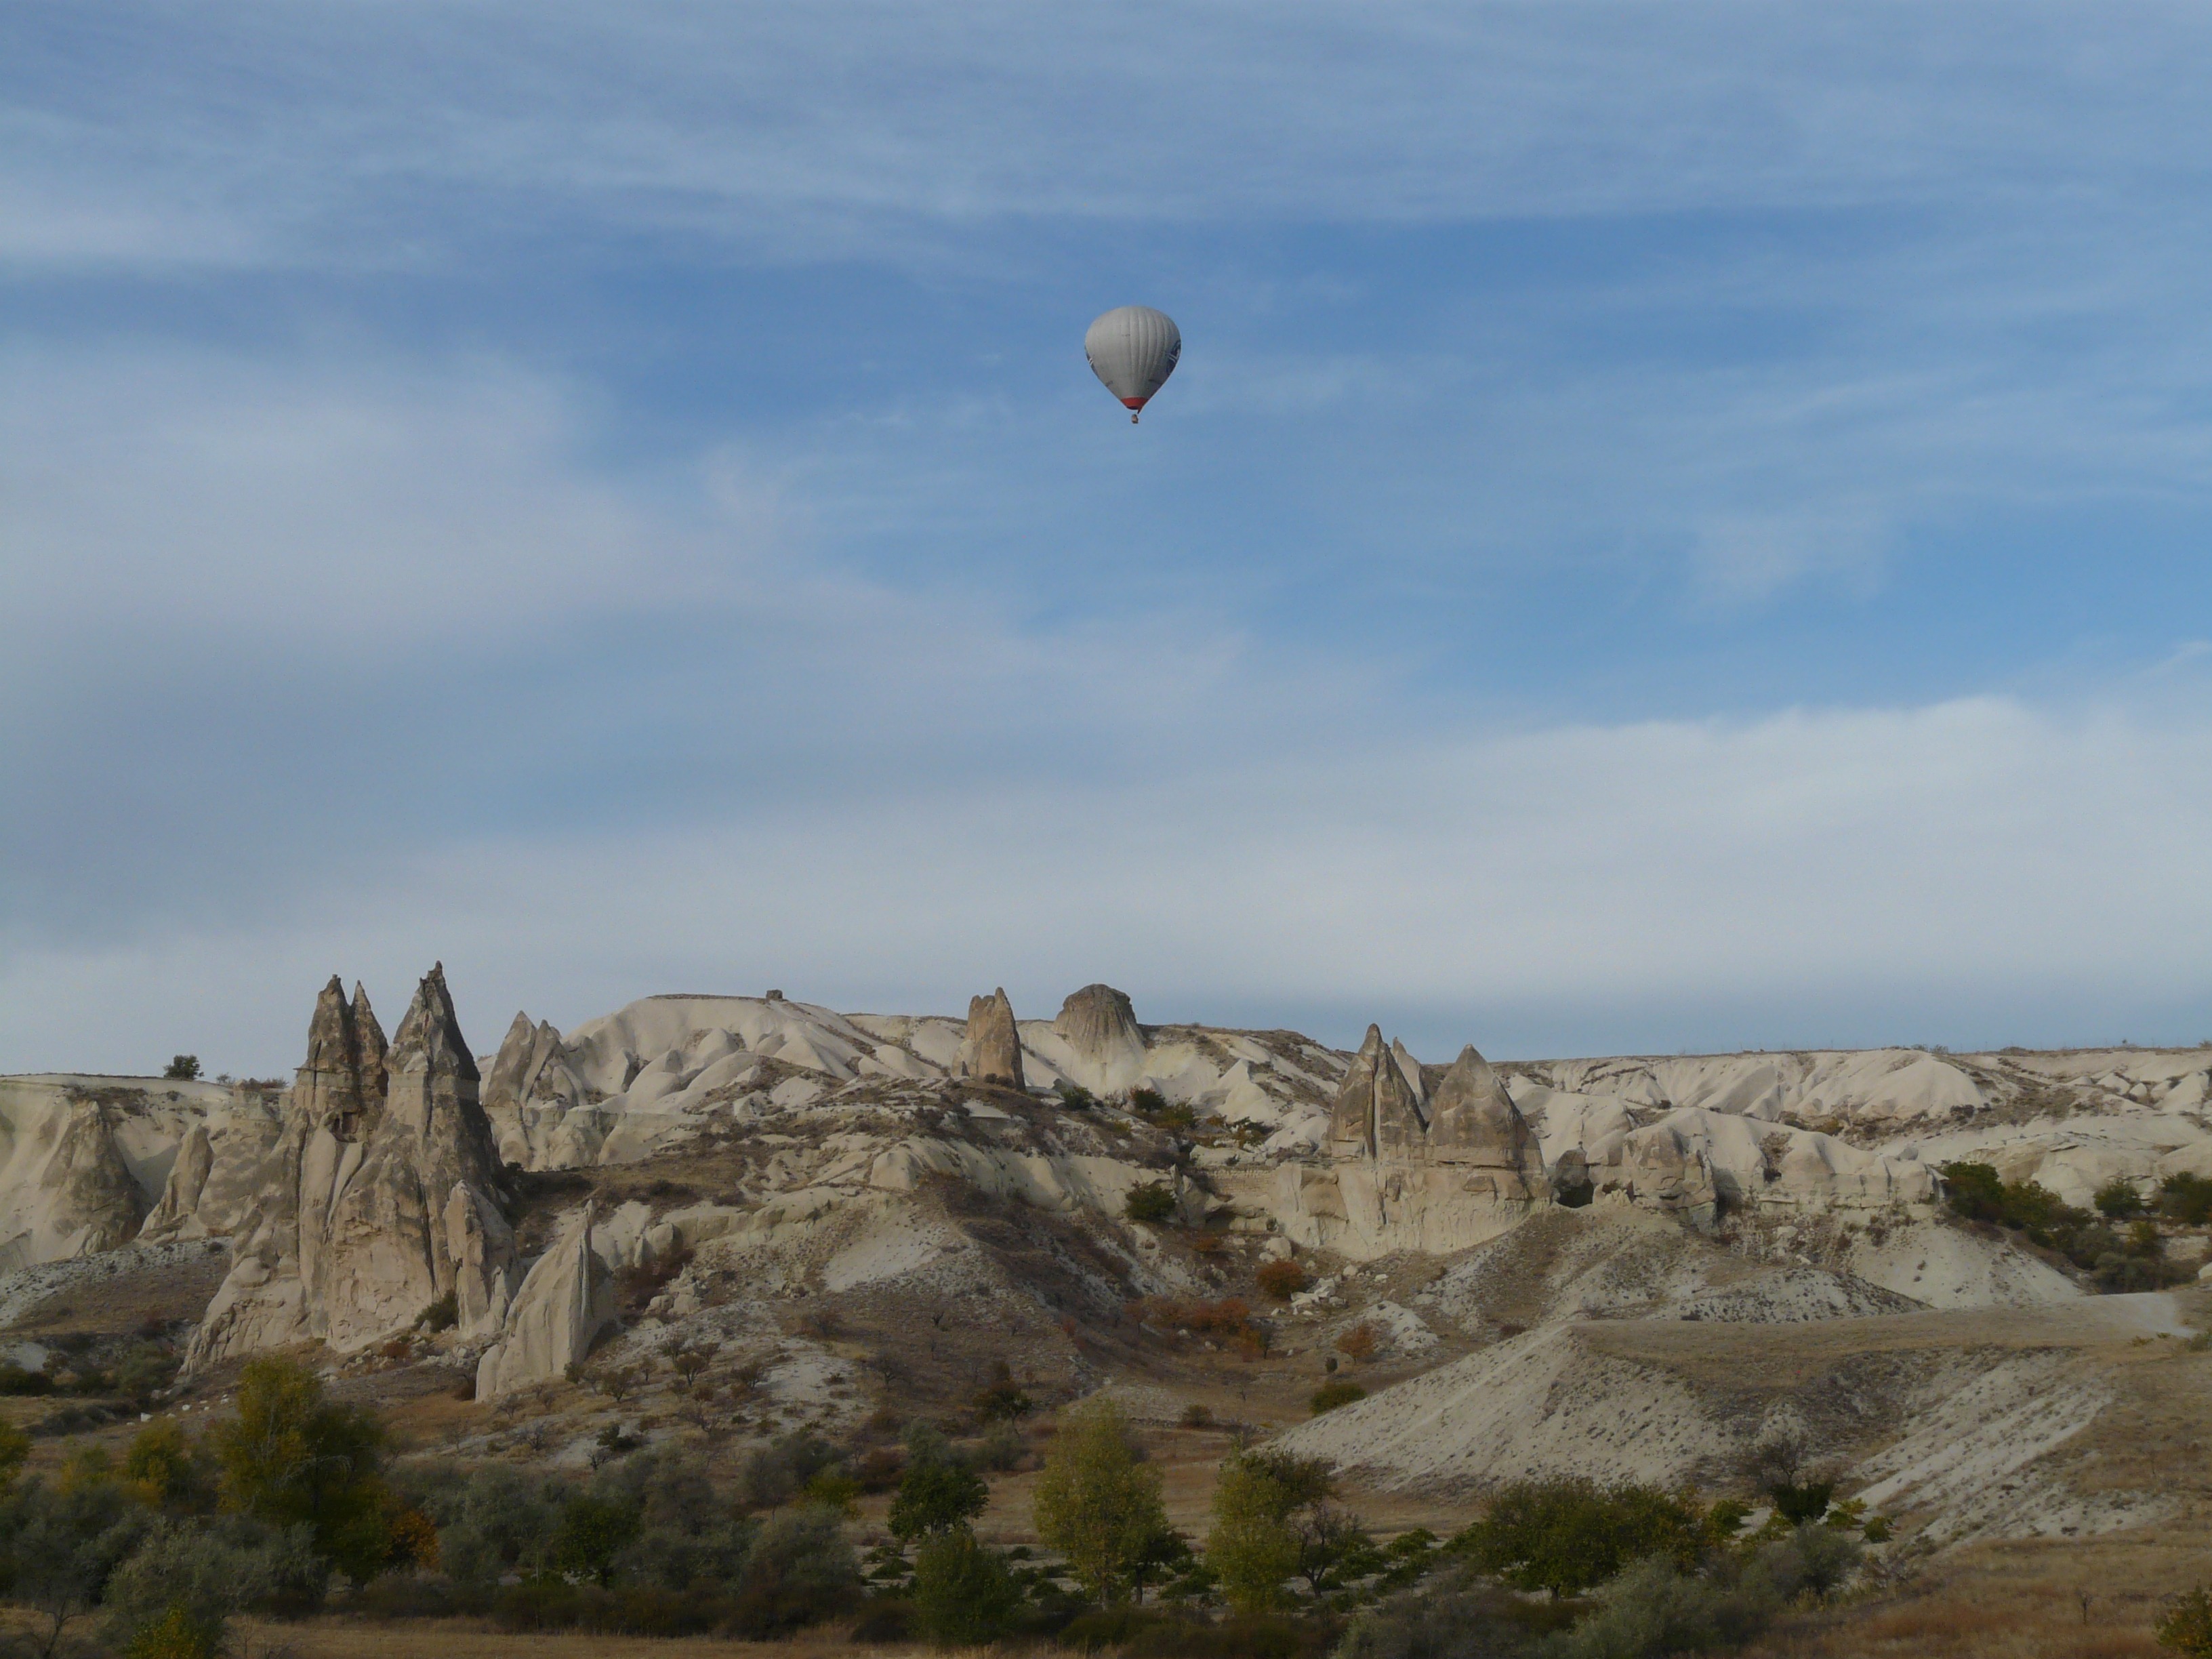
landscape, sea, nature, hot air balloon, alone, fly, aircraft, vehicle, rest, float, lonely, terrain, badlands, turkey, plateau, tufa, cappadocia, rock formations, air sports, fairy chimneys, hot air balloon ride, captive balloon, tufa formations, atmosphere of earth